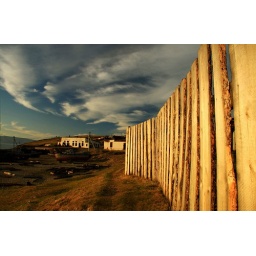
Sunlit wooden fence trailing to old factory in Khuzhir. Russia